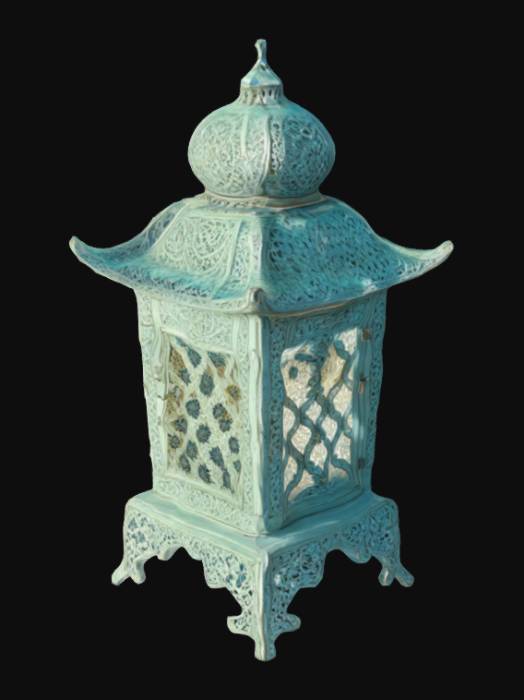
미적 점수 (1~10점): 7